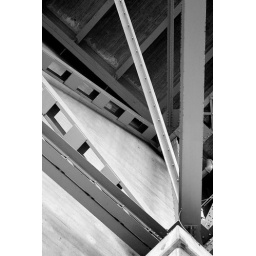
some girders under burrard street bridge